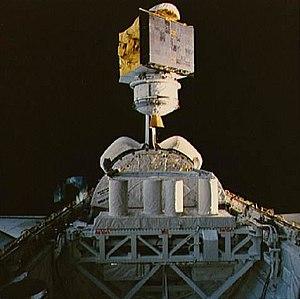
Satcom est une famille de satellites de télécommunications initialement développés et exploités par RCA American Communications. Les Satcom étaient parmi les premiers satellites géostationnaires, les premiers étant la série Syncom, en 1964. Le premier satellite Satcom, Satcom 1, a été lancé le 13 décembre 1975. Le dernier satellite, Satcom K2, a été mis sur orbite le 27 novembre 1985 et désorbité en février 2002. Satcom a d'abord été complété puis remplacé par la série de satellites de GE.